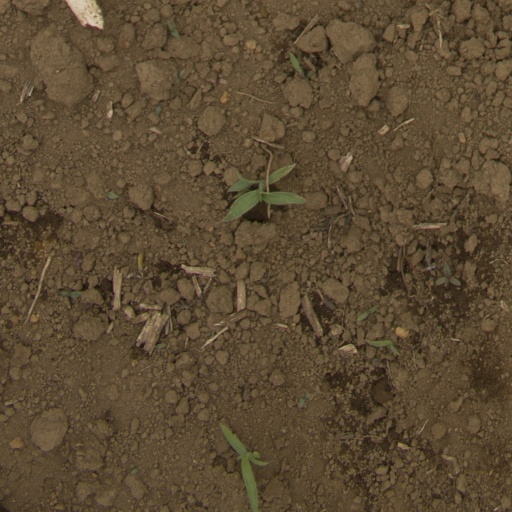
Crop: Jerusalem artichoke